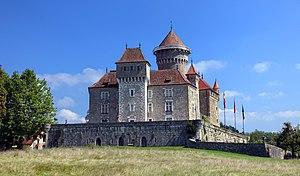
Château de Montrottier This building is indexed in the Base Mérimée, a database of architectural heritage maintained by the French Ministry of Culture,